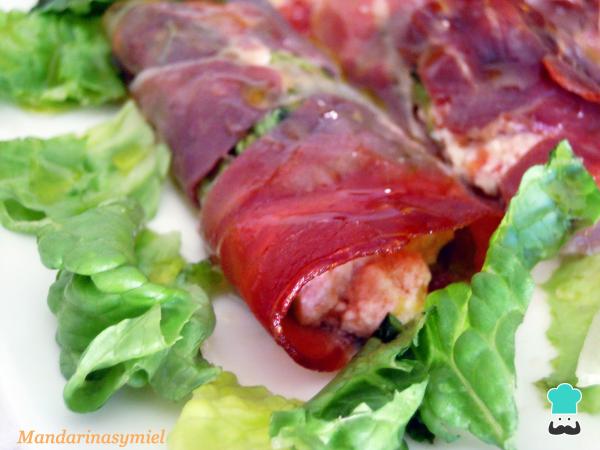
¡Y listo! Ya podemos degustar estos fáciles y ricos rollitos de jamón serrano rellenos. También quedan buenísimos con cecina o con jamón dulce. Y si te gustan calientes, puedes pasarlos por la plancha vuelta y vuelta sin ningún problema.Si te ha gustado esta receta de rollitos de jamón dame tu opinión. Y si quieres descubrir muchas más, ¡te animo a que visites mi blog Mandarinas y miel!Y si quieres conocer más recetas con jamón serrano no te pierdas las siguientes recomendadas:Patatas asadas con jamón serranoHuevos estrellados con jamón serranoGuisantes con jamón serrano